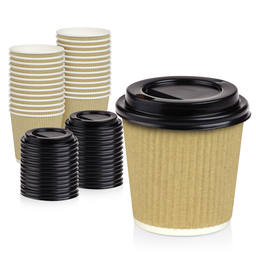
Label: paper